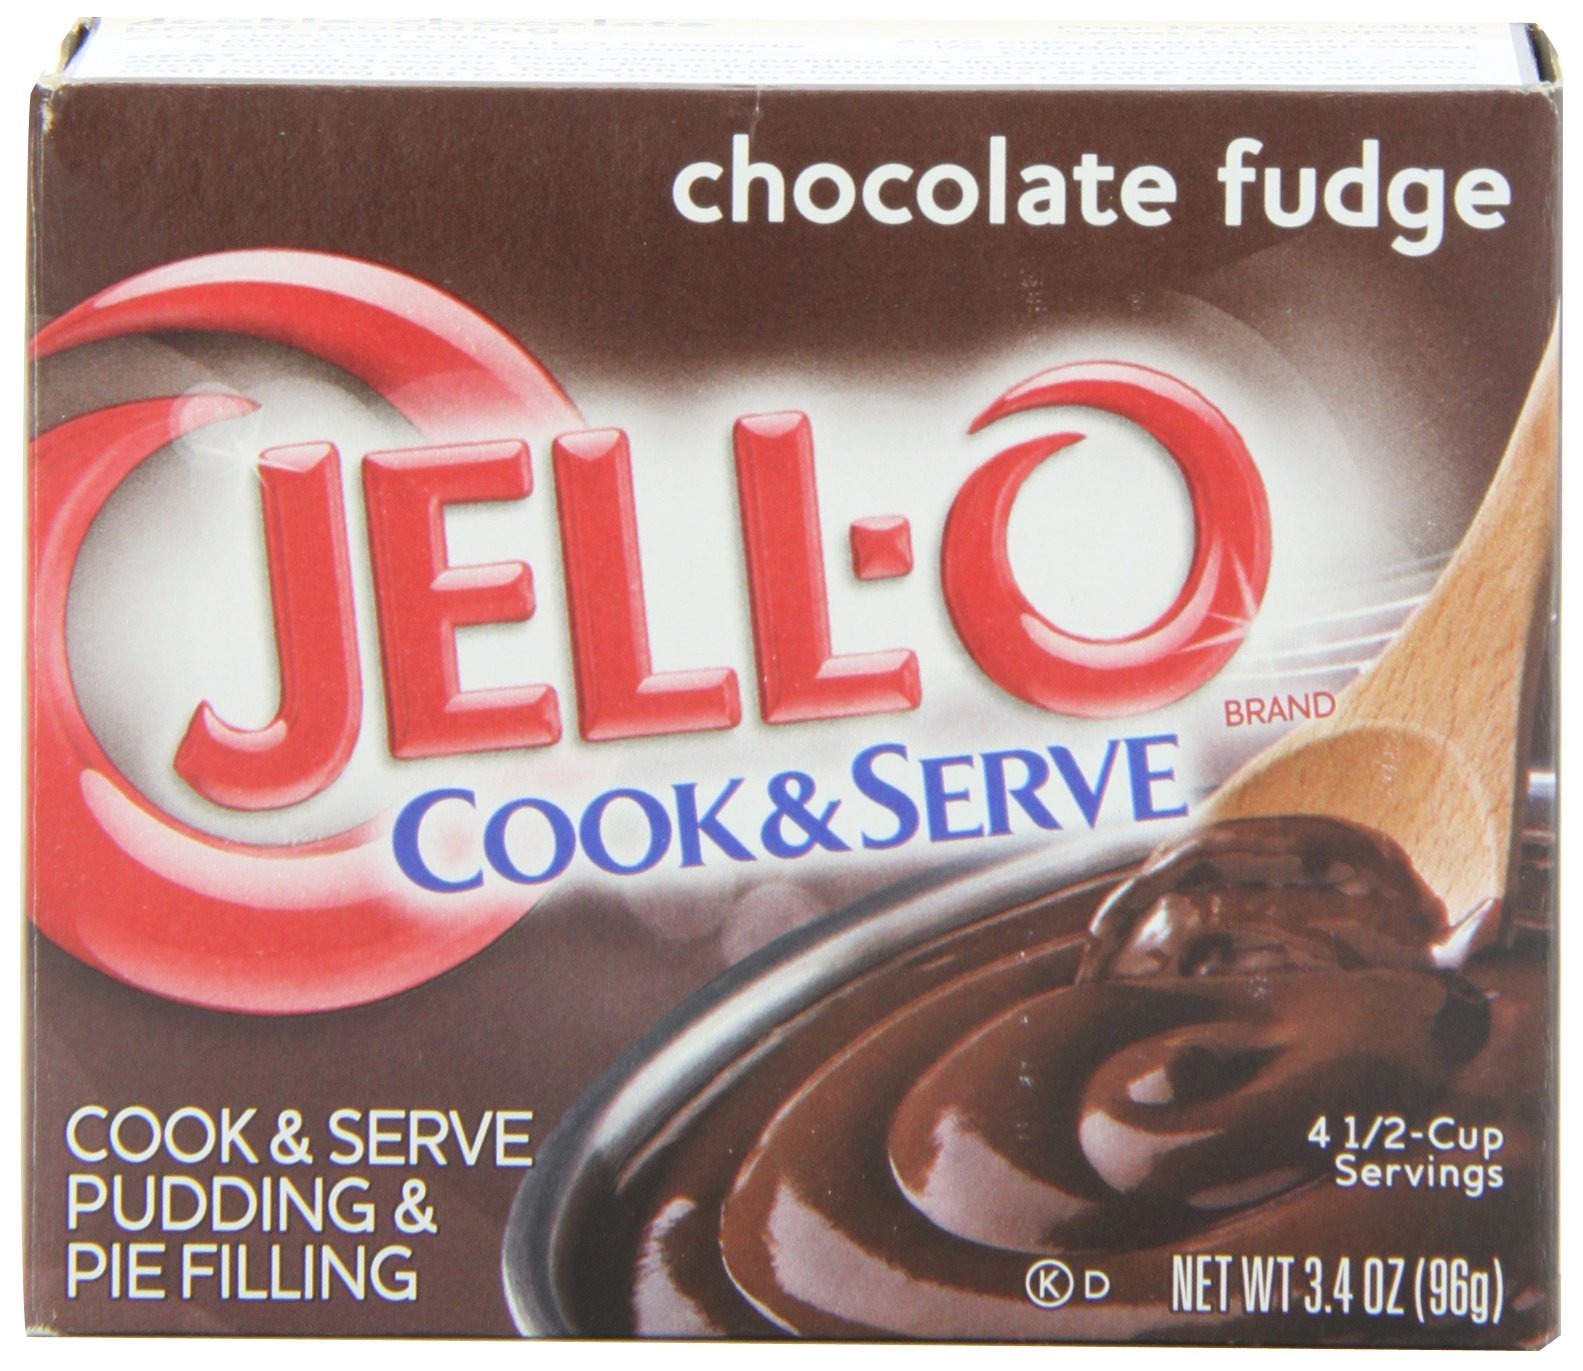
Item Name: Jell-O Cook & Serve Chocolate Fudge Pudding & Pie Filling Mix (24 ct Pack, 3.4 oz Boxes)
Bullet Point 1: Twenty-four 3.4 oz boxes of Jell-O Cook and Serve Chocolate Fudge Pudding
Bullet Point 2: Delicious chocolate fudge filling for pies like grandma made
Bullet Point 3: Good source of calcium when made with milk
Bullet Point 4: Cooks on the stovetop; mix with milk
Bullet Point 5: Made from the world's most popular dessert; over 300 million boxes sold every year
Value: 24.0
Unit: Count

Price: 0.99